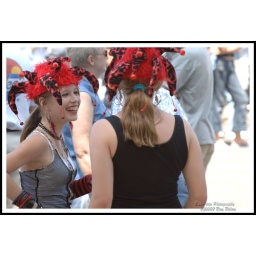
Two girls in fun hats enjoy their time at the Orange Street Fair in Orange, CA.